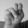
ASL letter: N